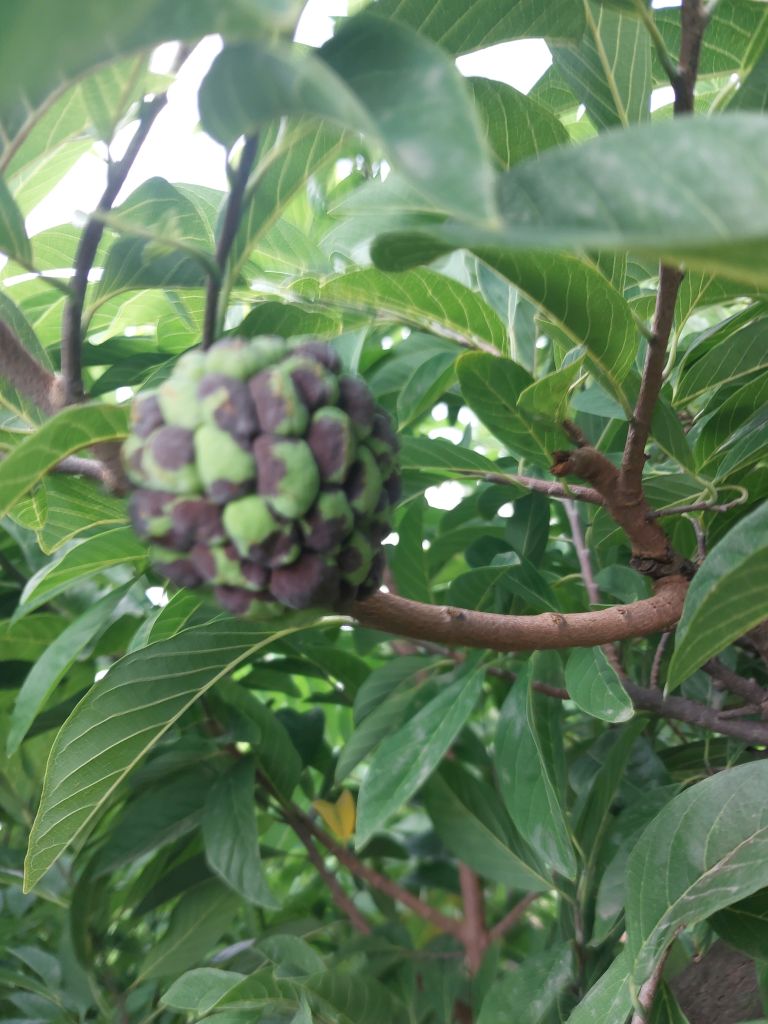
Disease label: Diplodia Rot